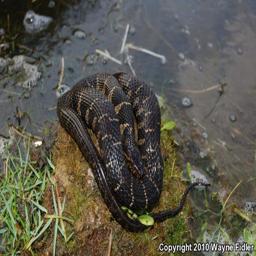
Animal: snakes